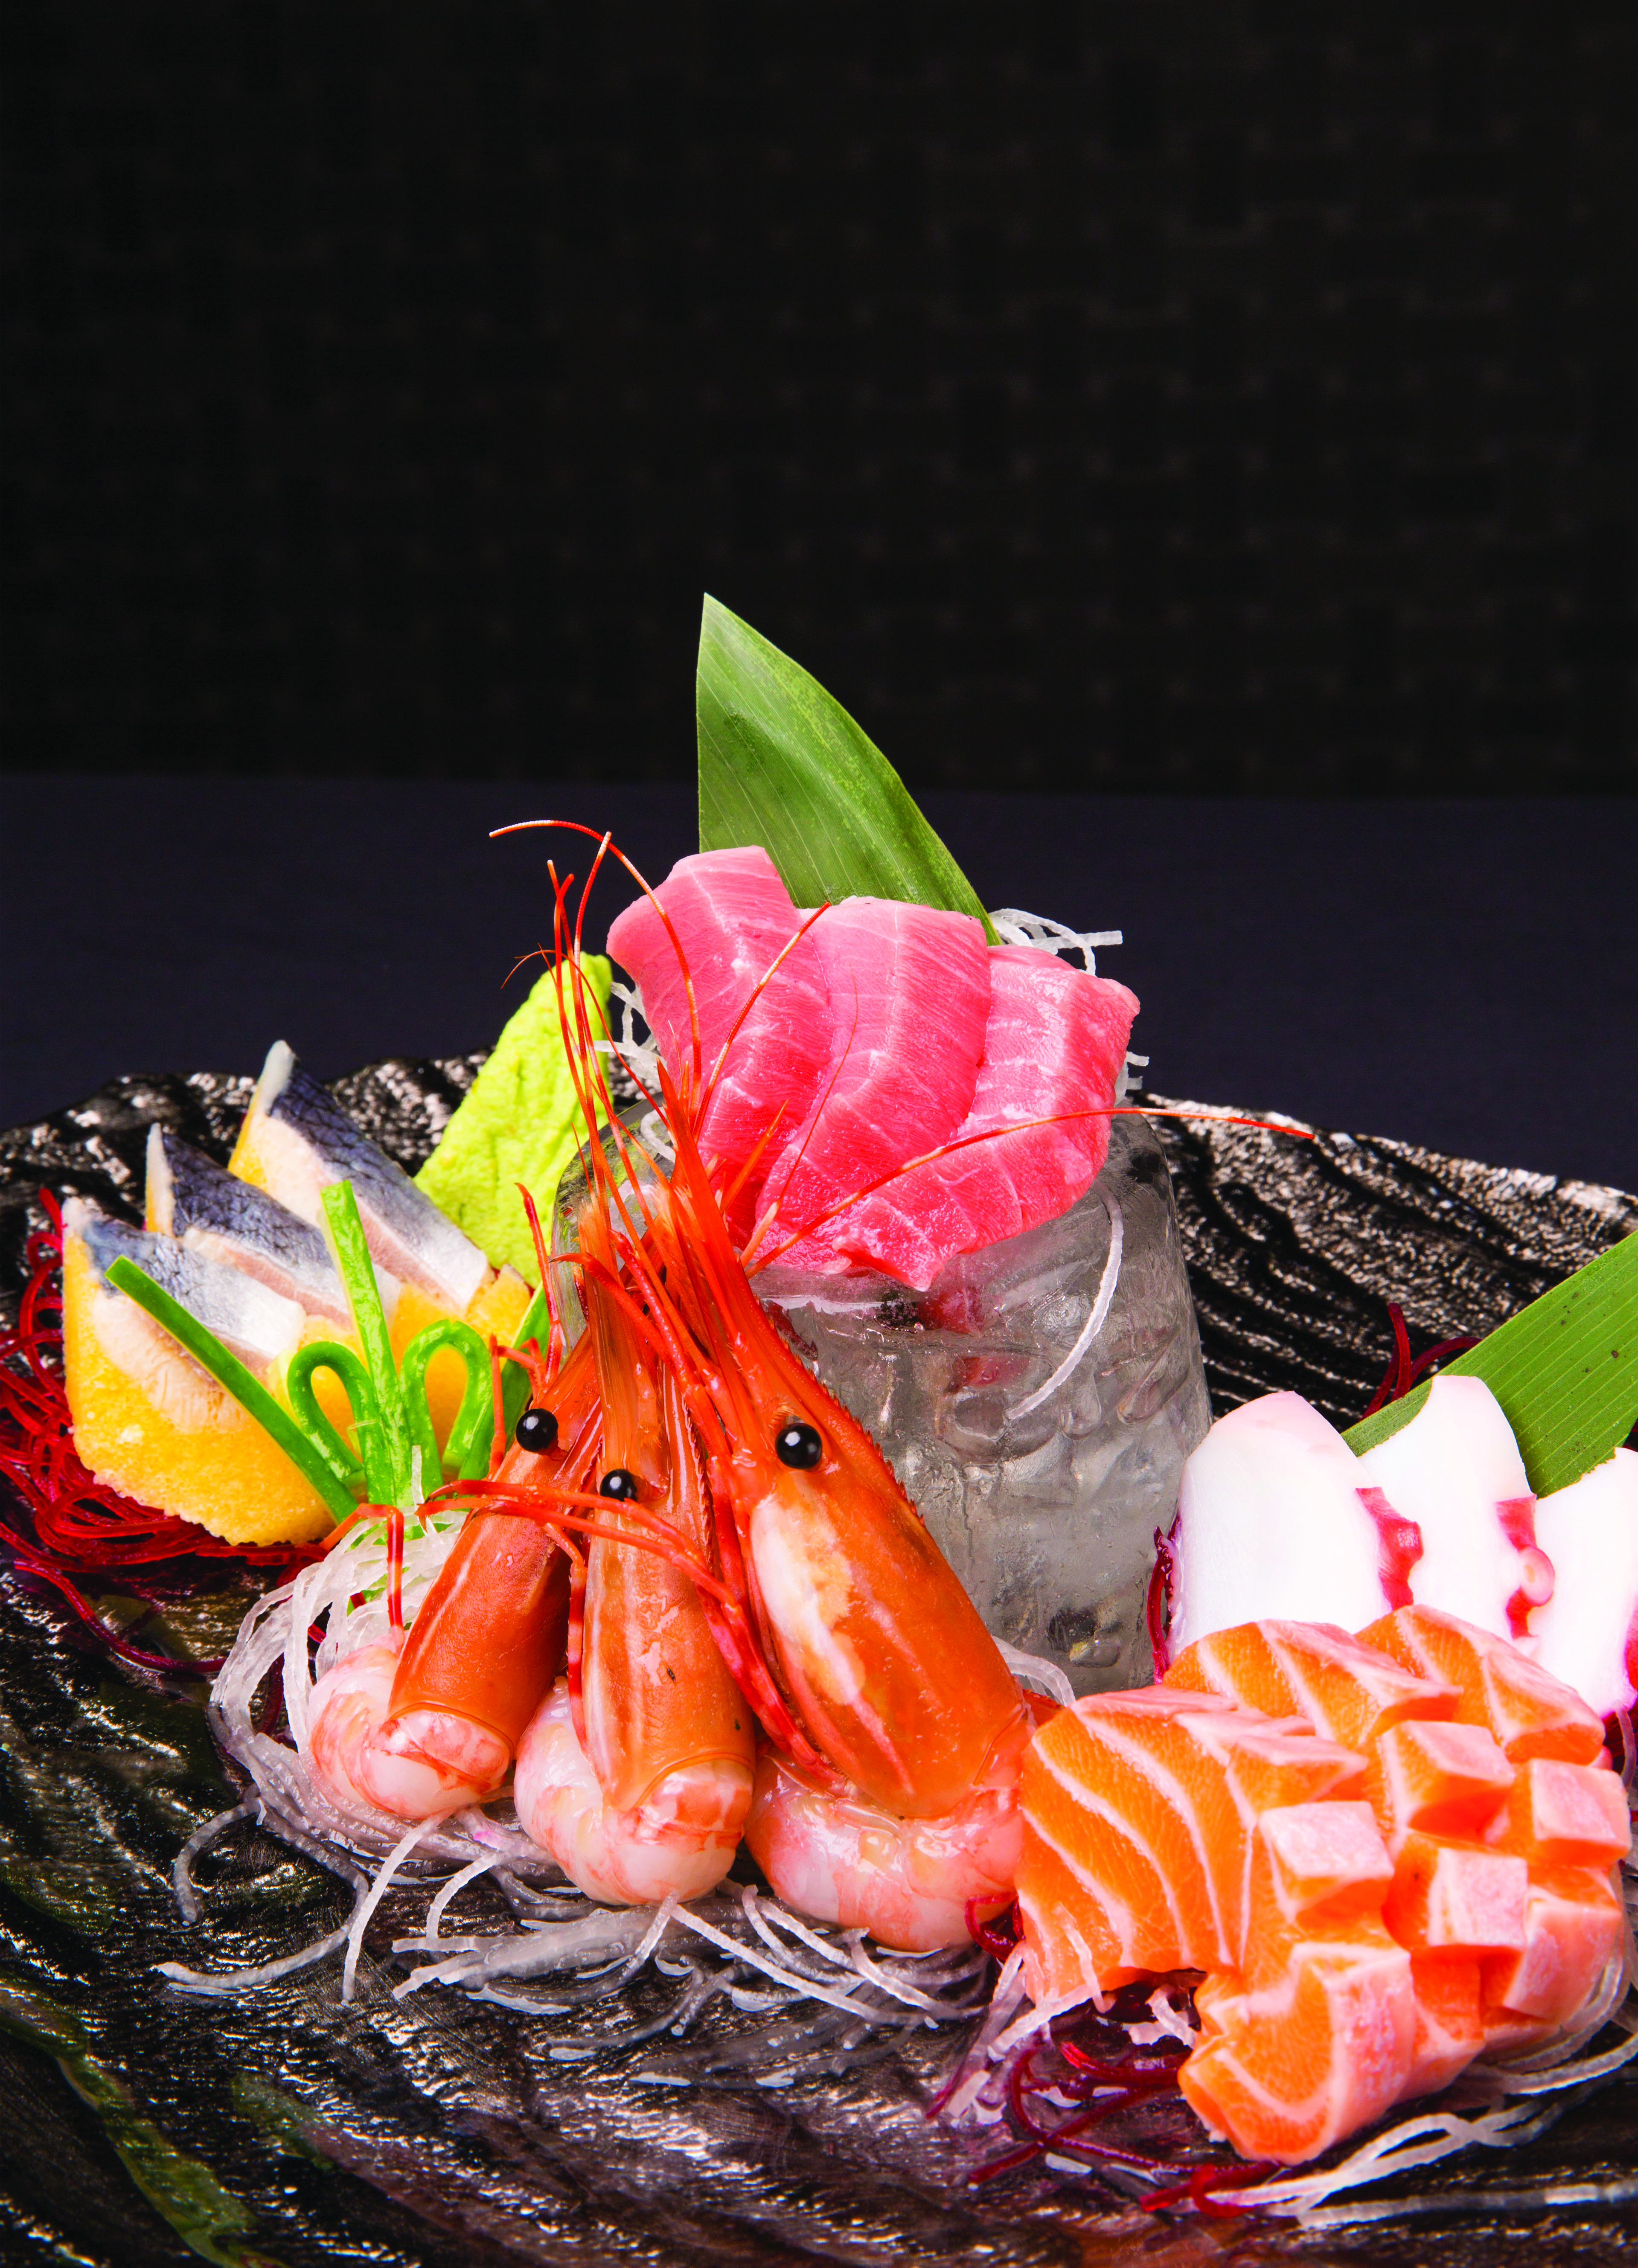
sushi, cuisine, dish, food, sashimi, asian food, japanese cuisine, garnish, seafood, comfort food, animal source foods, recipe